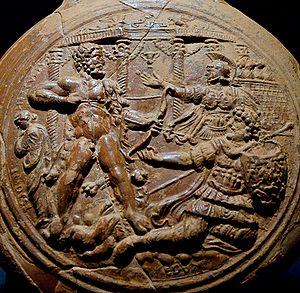
Héraclès (à gauche) sur le point de tuer Laomédon, roi de Troie (à droite). Derrière Héraclès, Hésione porte la main à son menton en signe de mélancolie. Face A d'un petit flacon en terra sigillata de l'atelier de Félix (Sud de la Gaule), fin du Ier siècle-début du IIe siècle ap. J.-C. Provenance
Dans la mythologie grecque, Laomédon, fils d'Ilos et d'Eurydice, est le second roi mythique de Troie, au XIVᵉ siècle av. J.-C. ou au XIIIᵉ siècle av. J.-C. Il est notamment le père de Priam, roi de Troie au cours de la guerre contre les Grecs, et d'Hésione qu'il fait enchaîner à un rocher, la sacrifiant au monstre marin Céto, envoyé de la colère de Poséidon. Elle est sauvée grâce à l'intervention d'Héraclès. Il fait bâtir le mur qui protège sa ville par les dieux Apollon et Poséidon. Refusant de les rétribuer, il attire leur courroux sur lui et ses sujets. Son histoire met souvent en avant sa mauvaise foi et ses parjures à l'encontre des dieux et d'Héraclès. Sa légende préfigure la guerre de Troie.